Wiltshire College & University Centre

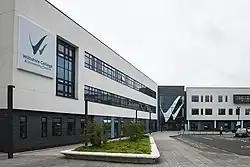
Chippenham campus

Wiltshire College & University Centre is a tertiary college of education founded in 2002 by the merger of Chippenham Technical College, Lackham College and Trowbridge College. Consolidation was completed with the merger of Salisbury College, which commenced in January 2008. In 2020-21 the institution offered over 1,000 courses and had approximately 3,300 full-time and 6,000 part-time students, with over 800 enrolled on degree-level courses.